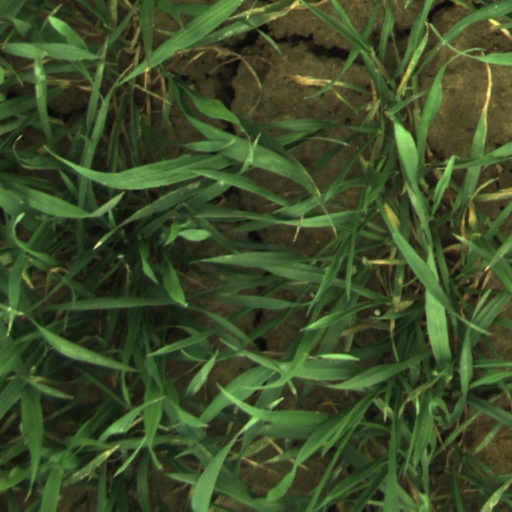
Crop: wheat